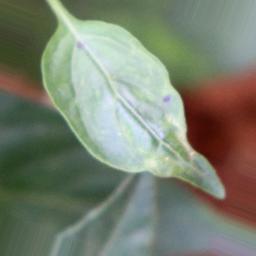
Label: healthy